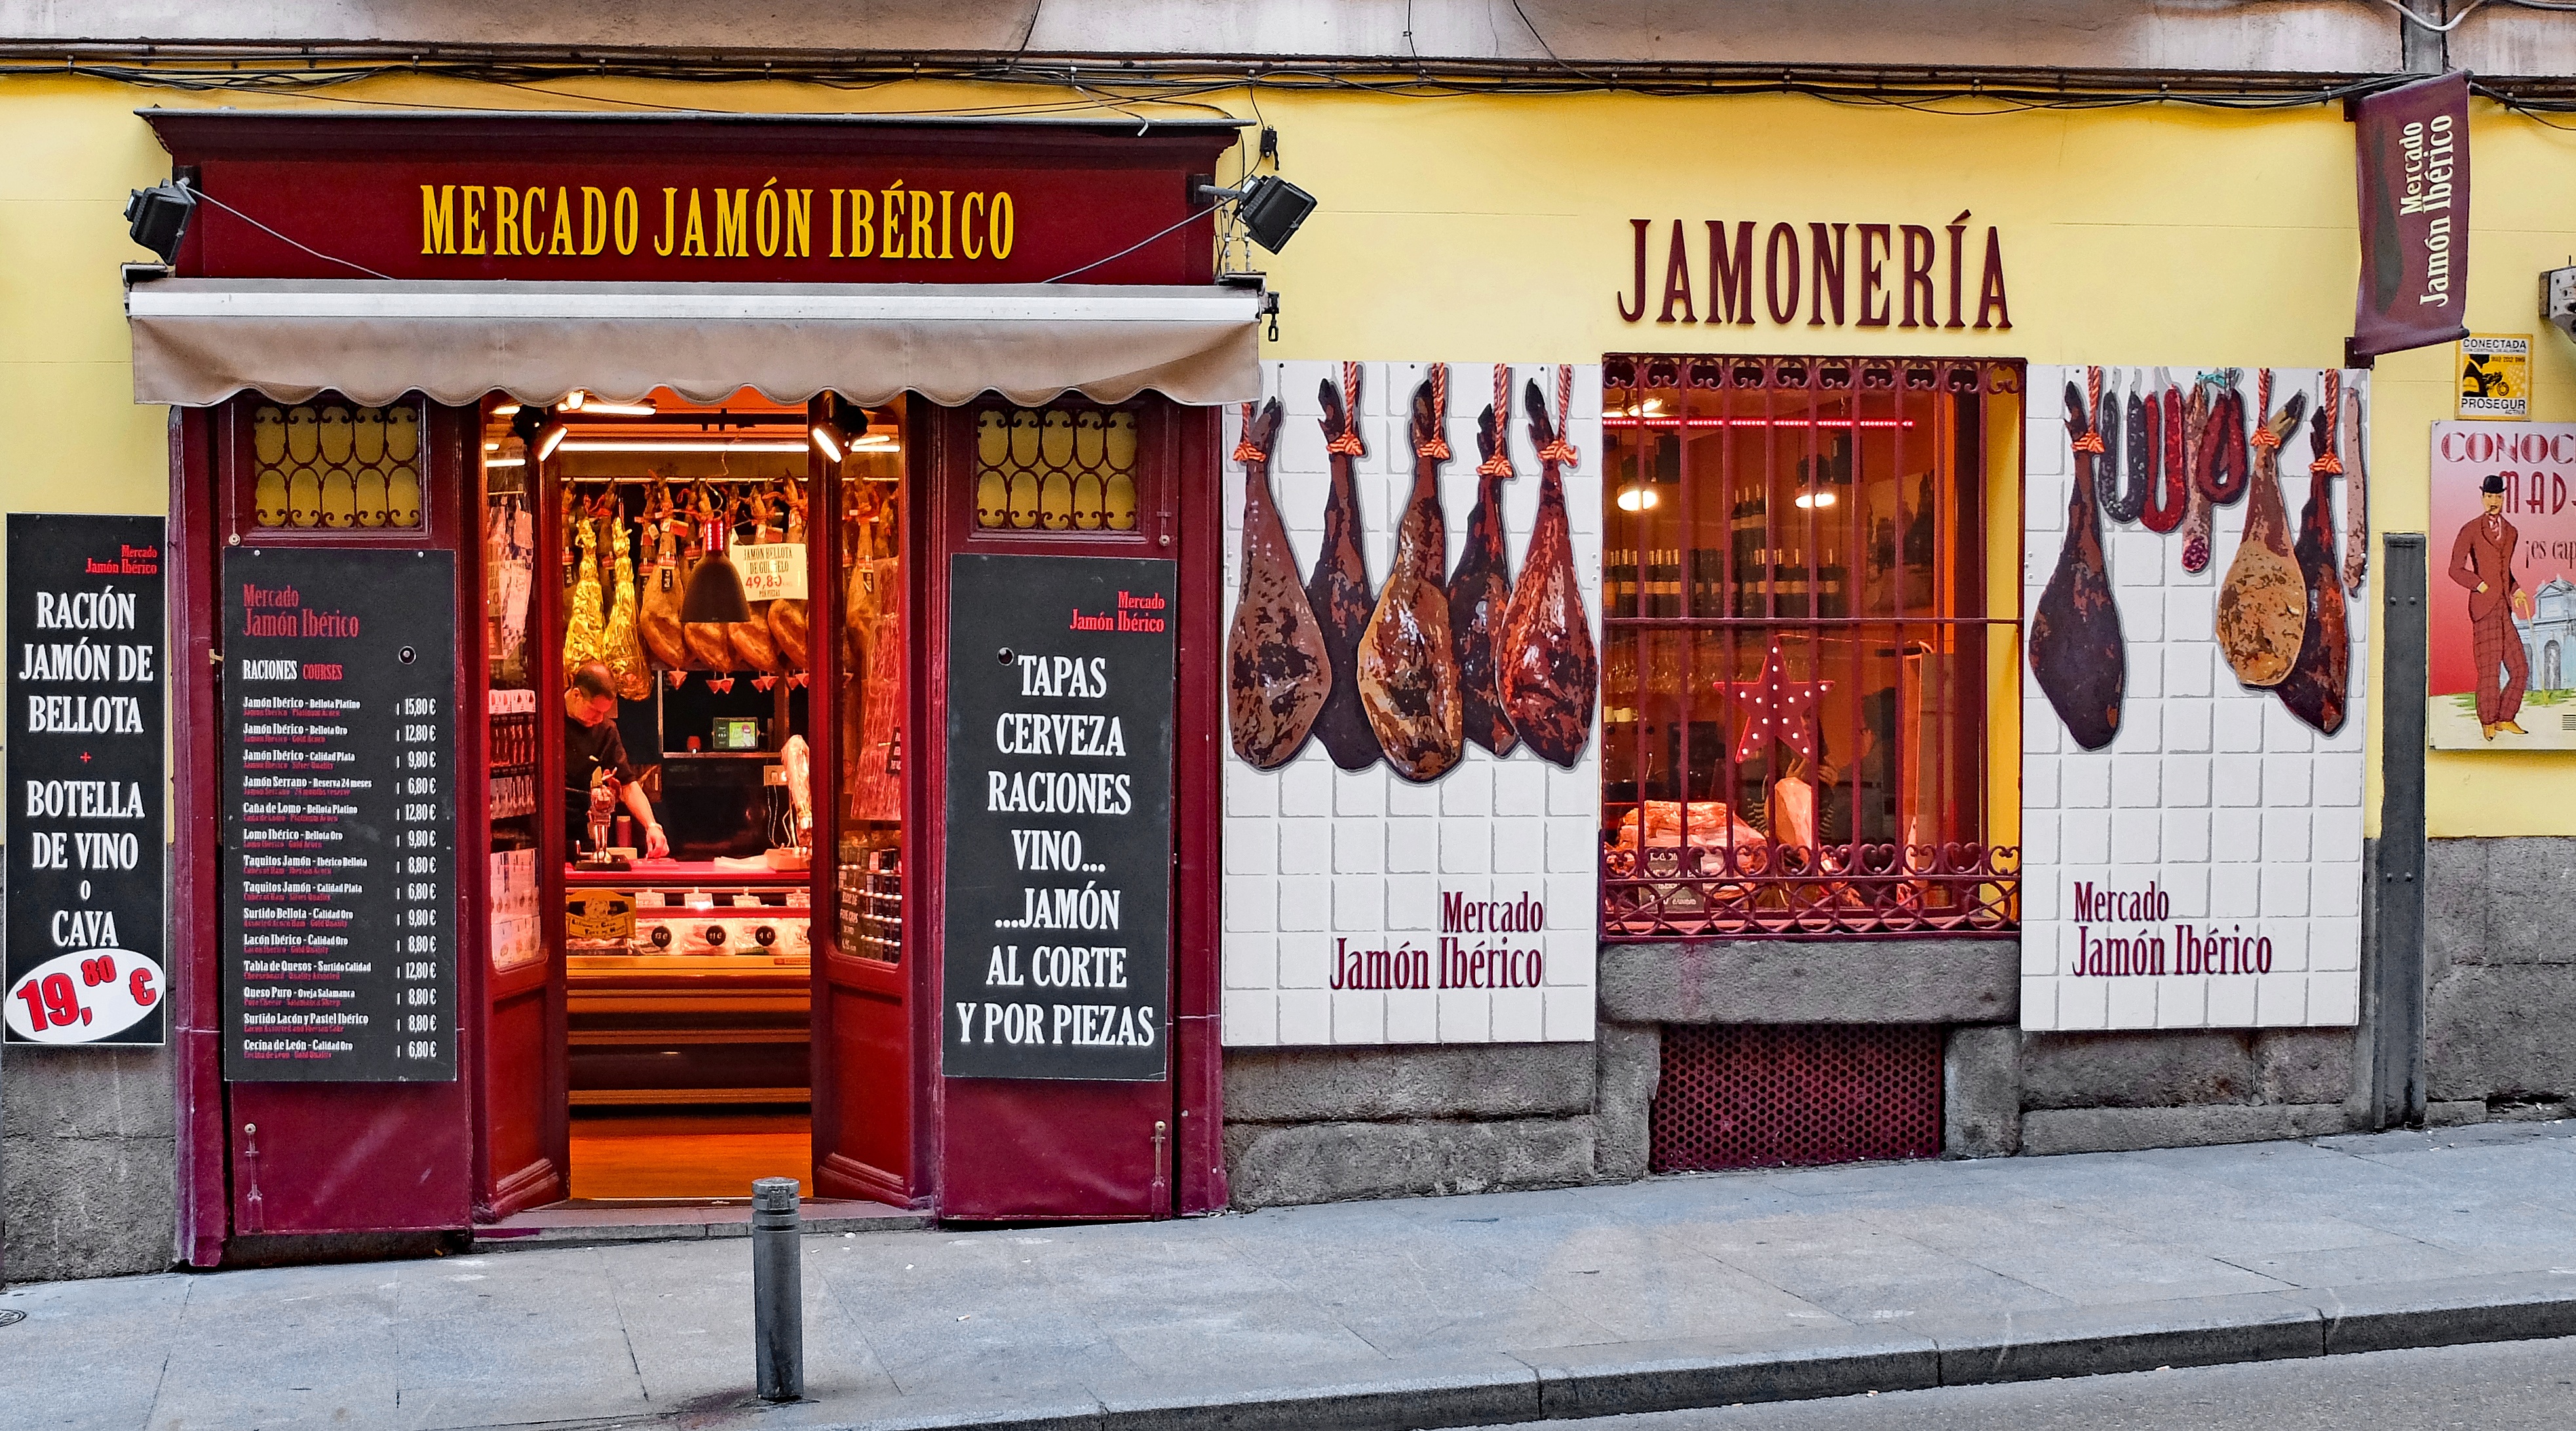
shop, shopping, jam, spain, stall, madrid, butcher, jamoneria